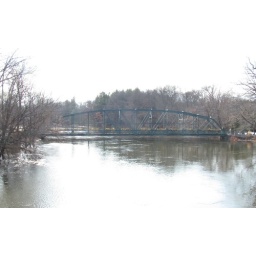
This one-lane bridge over the Farmington River was restored as a flower lined pedestrian bridge.